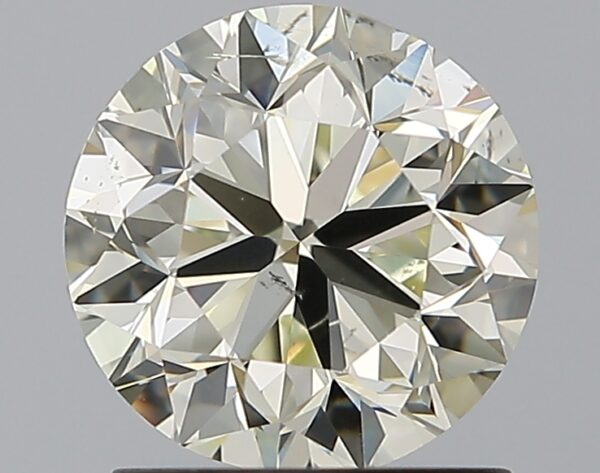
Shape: round
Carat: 1.5
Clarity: SI1
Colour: N
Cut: GD
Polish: EX
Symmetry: VG
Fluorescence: M
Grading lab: GIA
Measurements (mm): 6.93 x 7.02 x 4.64